History of Los Angeles Metro Rail and Busway

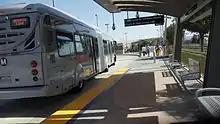
Metro Orange Line at Chatsworth Metro Orange Line Station. The 4-mile extension from Canoga Station to Chatsworth opened June 30, 2012.

Express bus service along the San Bernardino Freeway has been provided by the El Monte Busway since 1973. In the 1990s, a similar facility, the Harbor Transitway, was built along the Harbor Freeway. In 1993, Metro's Scheduling and Operations Planning department issued a report on what it called a "Dual Hub High Occupancy Vehicle Transitway". The report suggested that when the Harbor Transitway opened in 1995, it should be served by a "high speed, high capacity service" that would also serve the El Monte Busway. Existing express routes that traveled on the two facilities would be truncated to end at one of two hubs (El Monte station and the Harbor Gateway Transit Center) where passengers would transfer to a bus that would take them the rest of the way to Downtown LA.